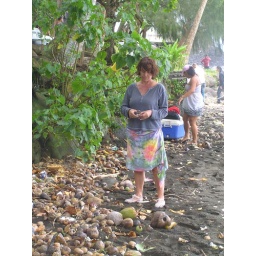
Sylvie on the beach in Tahiti standing in the fruit and nuts that are washed up.